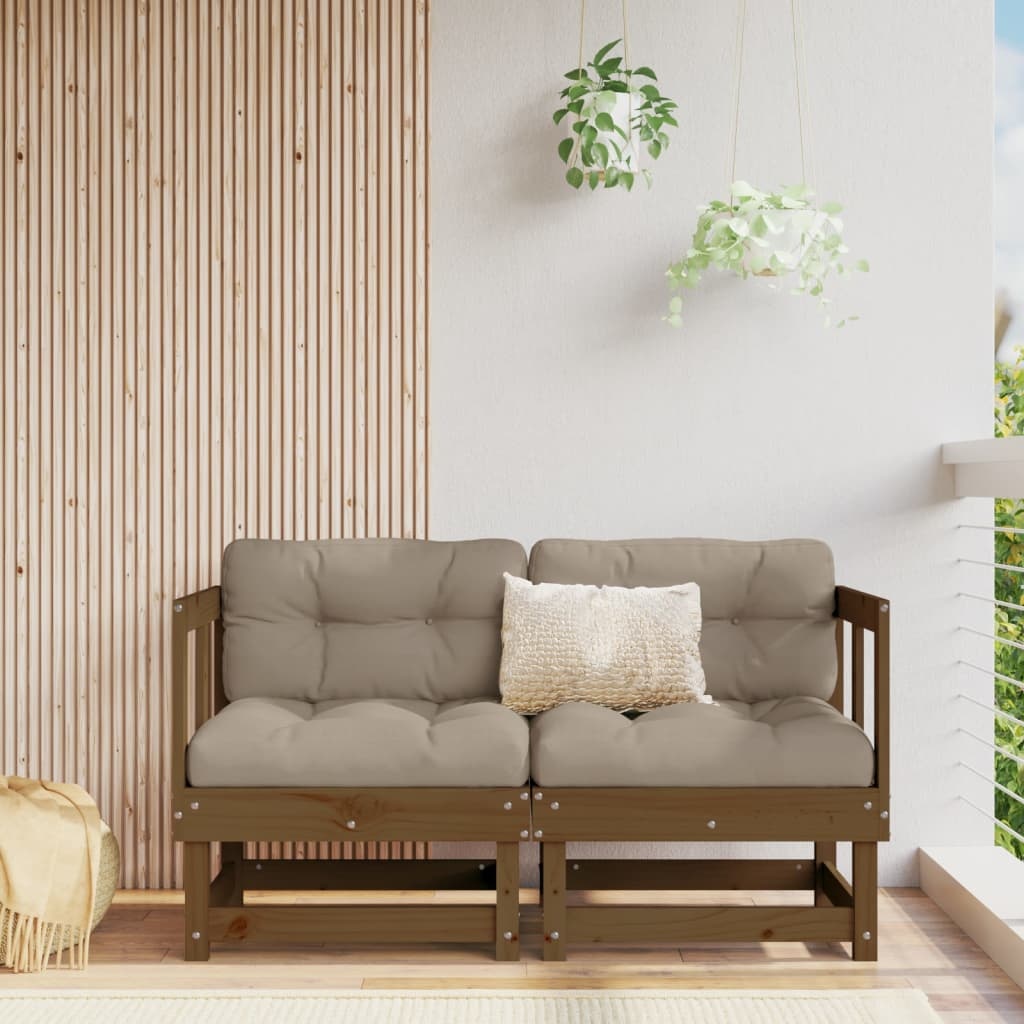
Hoekbanken 2 st met kussens massief grenenhout honingbruin
Deze houten hoekbanken hebben een gelat ontwerp en zachte kussens. Hierdoor zijn de banken een geweldige toevoeging aan je tuin, terras of patio voor een gezellig samenzijn met je familie of vrienden. Massief grenenhout: massief grenenhout is een prachtig, natuurlijk materiaal. Grenenhout heeft rechte nerven en de noesten geven het een kenmerkende, rustieke uitstraling. Stevig en stabiel frame: de houten frames zorgen ervoor dat de tuinbank stevig en stabiel is voor dagelijks gebruik buitenshuis. Comfortabele zitervaring: de rugleuning geeft de tuinbank extra zitcomfort. Daarnaast zorgt het dik gevoerde kussen ervoor dat je comfortabel zit. Modulair ontwerp: het banksegment is flexibel en gemakkelijk te verplaatsen, zodat je hem met andere modulaire segmenten uit onze webshop kunt combineren om je eigen persoonlijke configuraties te creëren! Goed om te weten: Om de levensduur van je tuinmeubelen te verlengen, raden wij je aan om de meubelen met een waterbestendige hoes af te dekken. Hoekbank: Kleur: honingbruin Materiaal: massief grenenhout Materiaal lattenbodem: multiplex Afmetingen (elk): 61 x 61 x 62 cm (L x B x H) Draagvermogen (per zitplek): 110 kg Kussen: Kleur: taupe Materiaal hoes: oxford stof Materiaal vulling: PP-katoen Afmetingen zitkussen: 60 x 60 x 12 cm (L x B x D) Afmetingen rugkussen: 60 x 32 x 12 cm (L x B x D) Montage vereist: ja Levering bevat: 2 x hoekbank 2 x zitkussen 4 x rugkussen
Brand: vidaXL
Category: Furniture > Benches > Kitchen & Dining Benches > L-Shaped Benches